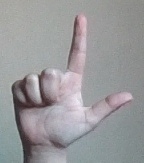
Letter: laam